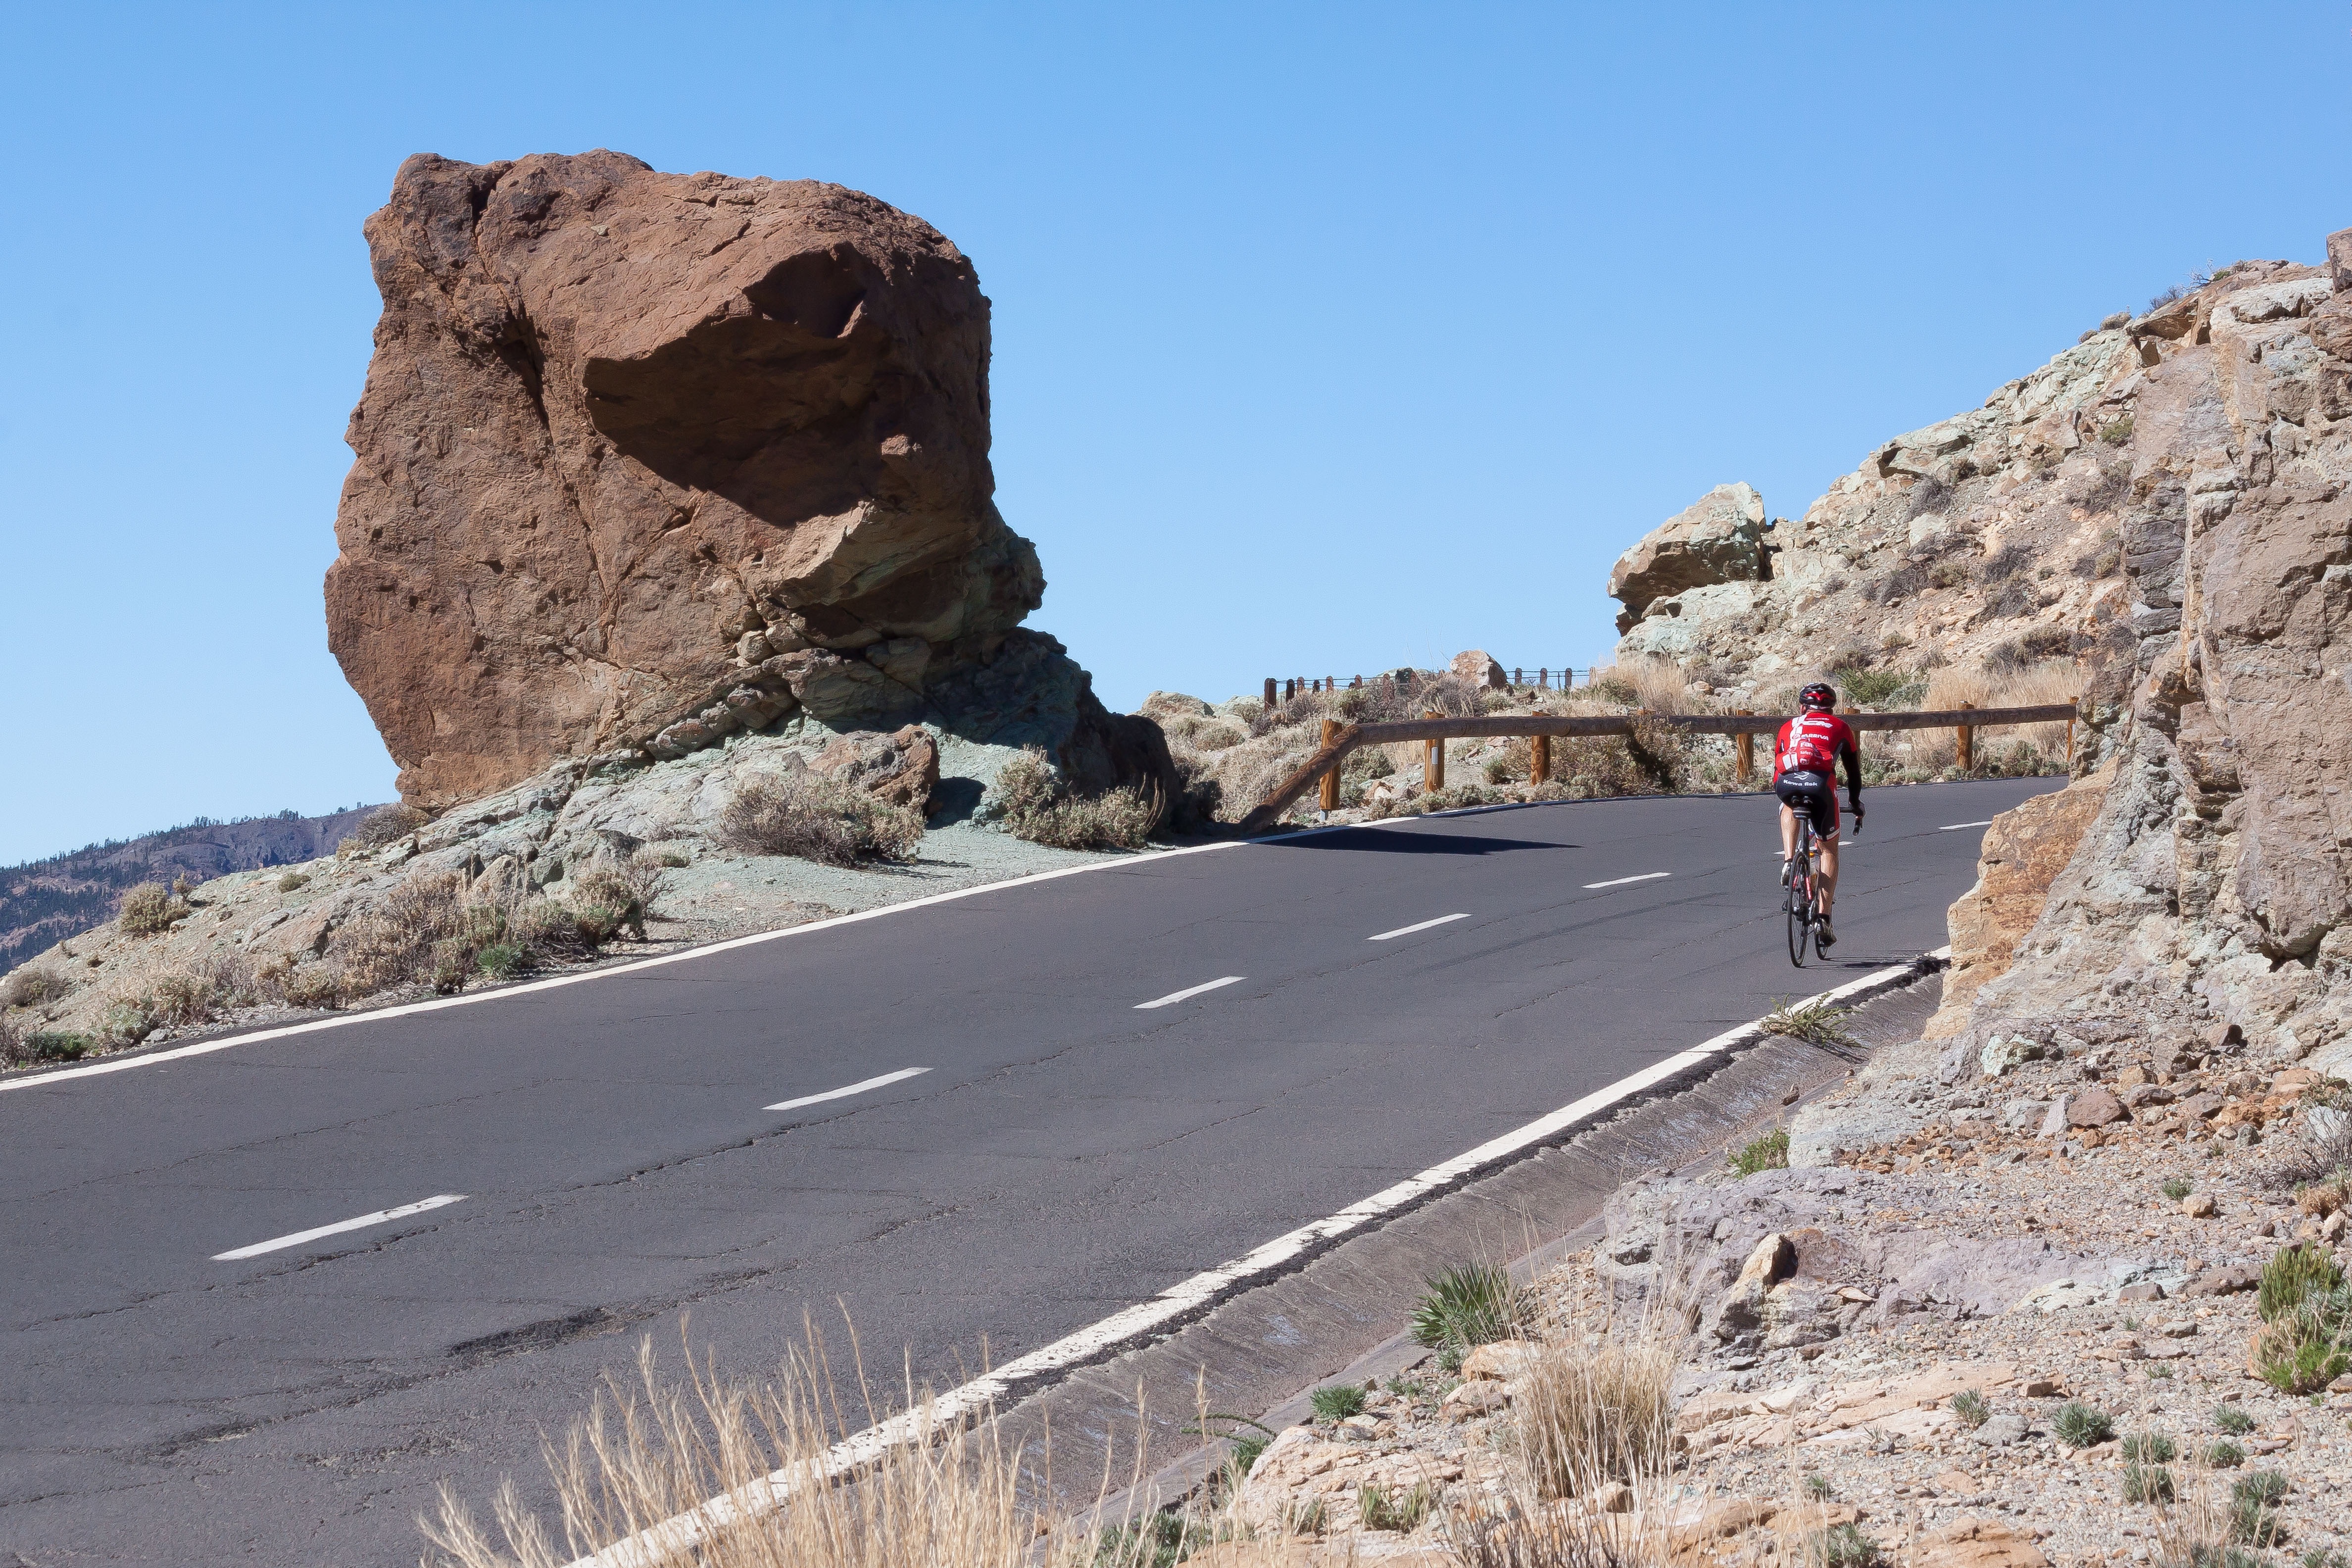
sea, coast, rock, walking, mountain, road, trail, adventure, valley, mountain range, vacation, cliff, steep, canyon, lonely, terrain, ridge, geology, badlands, cape, wadi, kahl, landform, race car driver, mountainous landforms